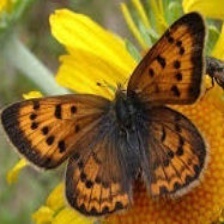
Species: PURPLISH COPPER
Butterfly family (ImageNet category): lycaenid_butterfly